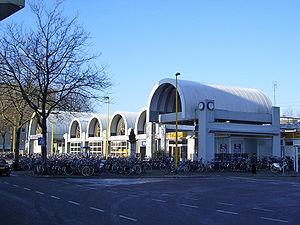
La gare de Gouda est la gare principale de Gouda, aux Pays-Bas. La station fut mise en service le 21 mai 1855, à l'occasion de l'ouverture de la ligne Utrecht - Rotterdam par la Nederlandsche Rhijnspoorweg-Maatschappij. La ligne Gouda - La Haye fut ouverte en 1870 et la connexion directe des gares de Gouda et d'Alphen-sur-le-Rhin fut établie en 1934.